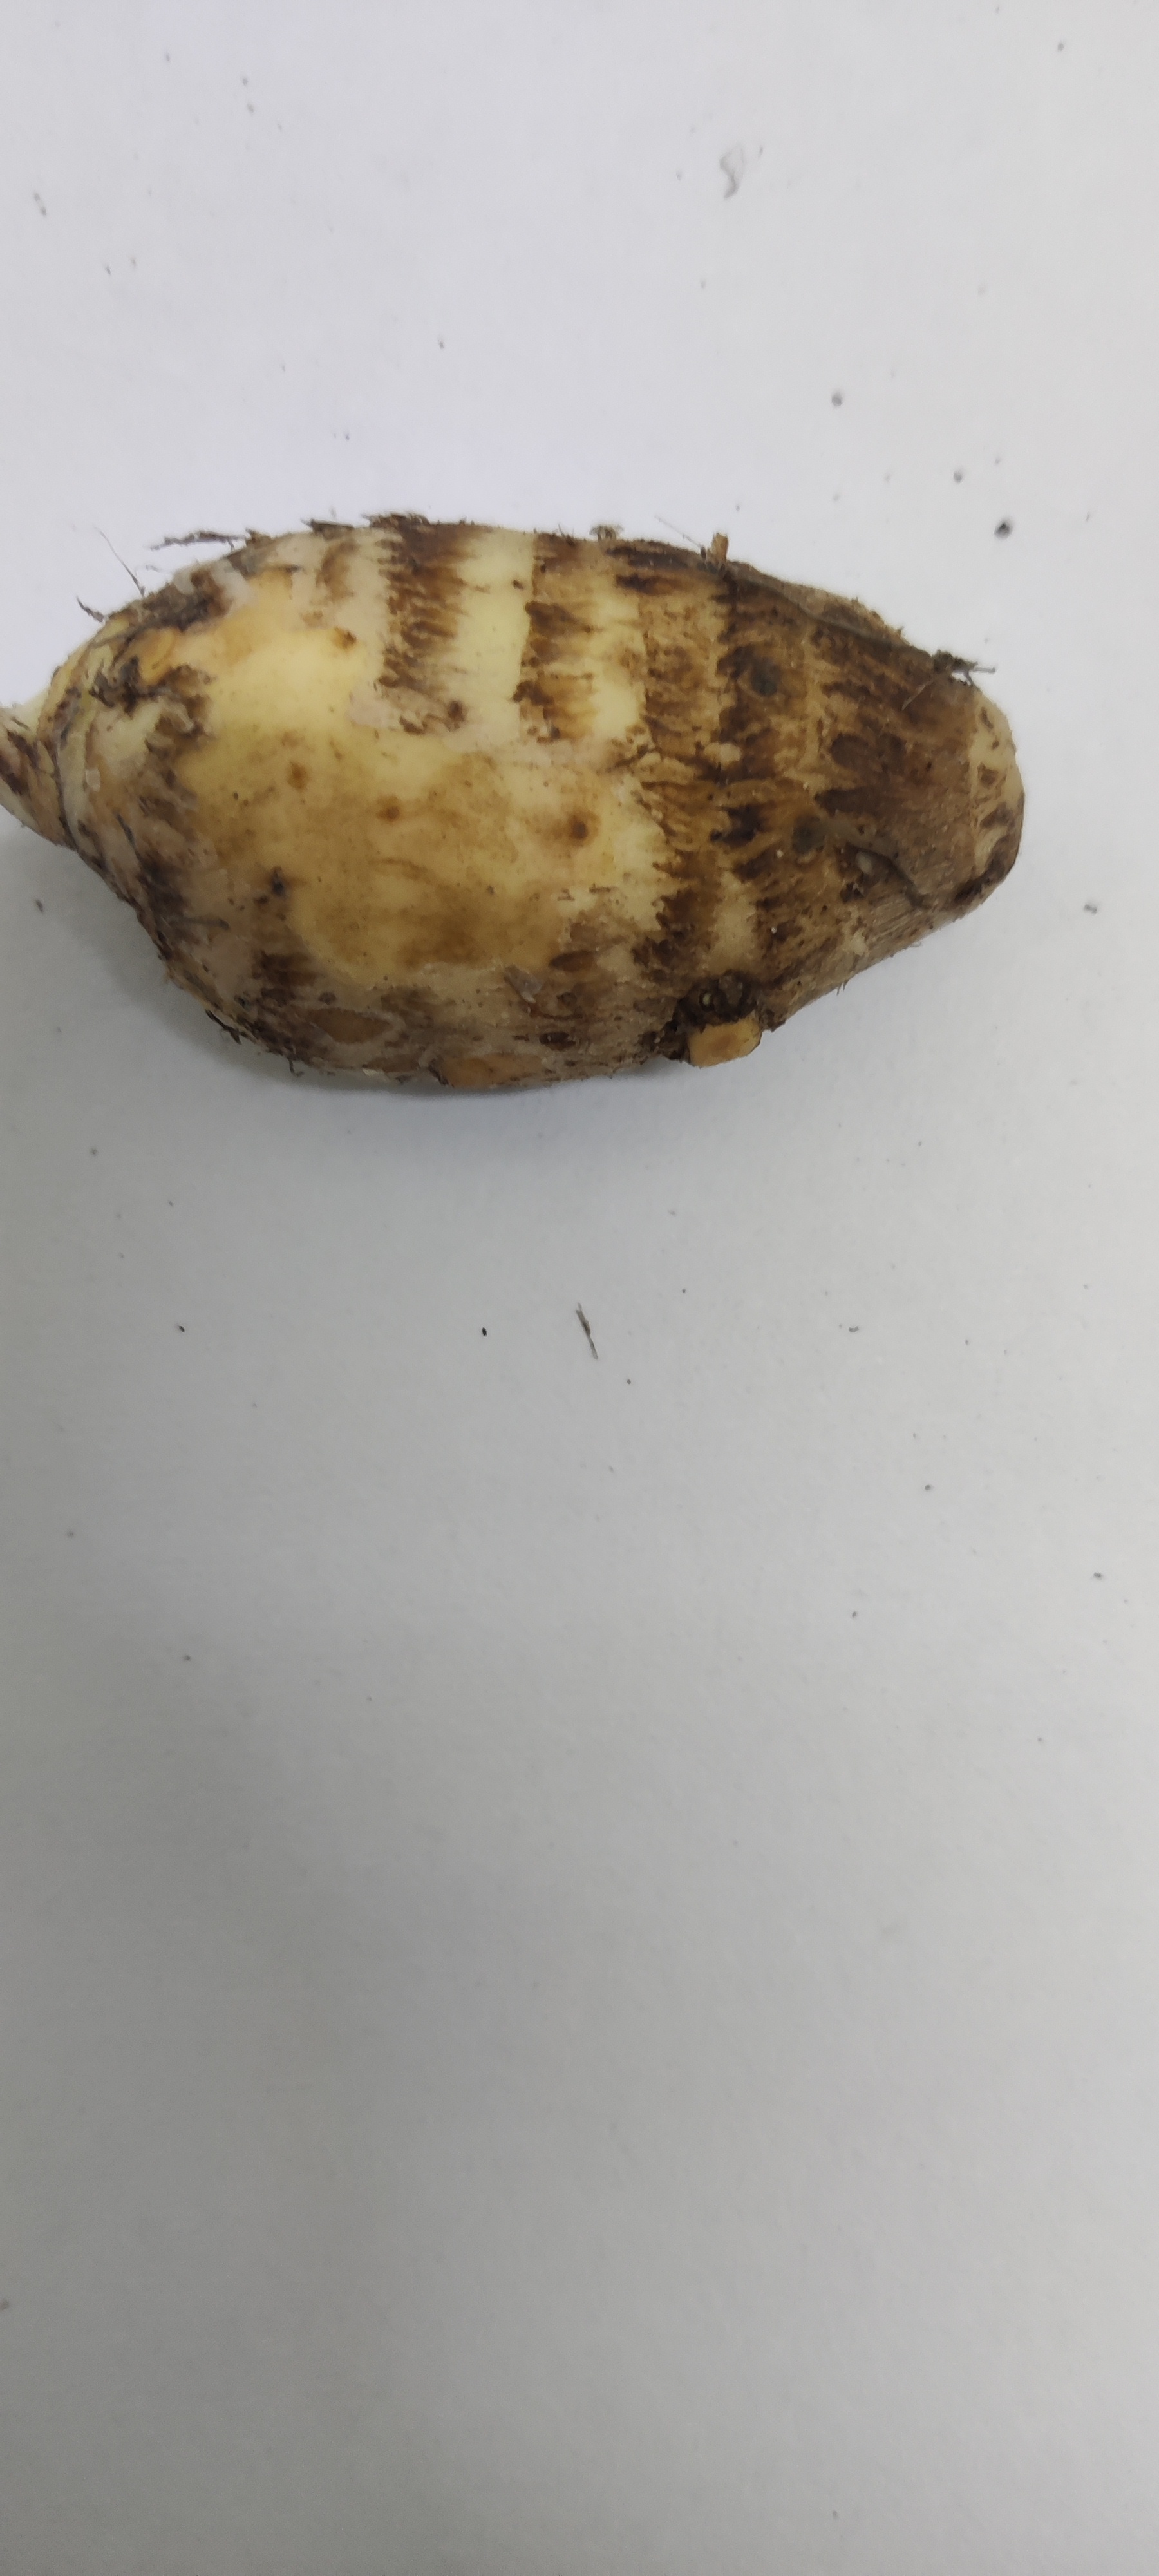
Crop: Taro root
Condition: Fresh